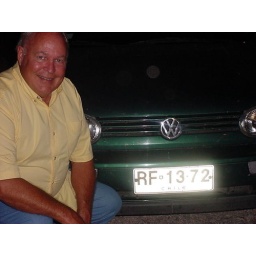
Chilenian plates in the car